Ryan Coonerty

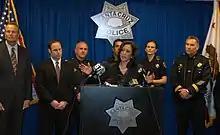
Coonerty and State Attorney General gathered for a press conference at police headquarters on March 15, 2011

In 2004 and again in 2008, Coonerty was elected to four-year terms on the Santa Cruz City Council, finishing first in a field of 10 candidates in 2008. Coonerty additionally served as mayor twice during his time on the city council, in 2008 and 2011.